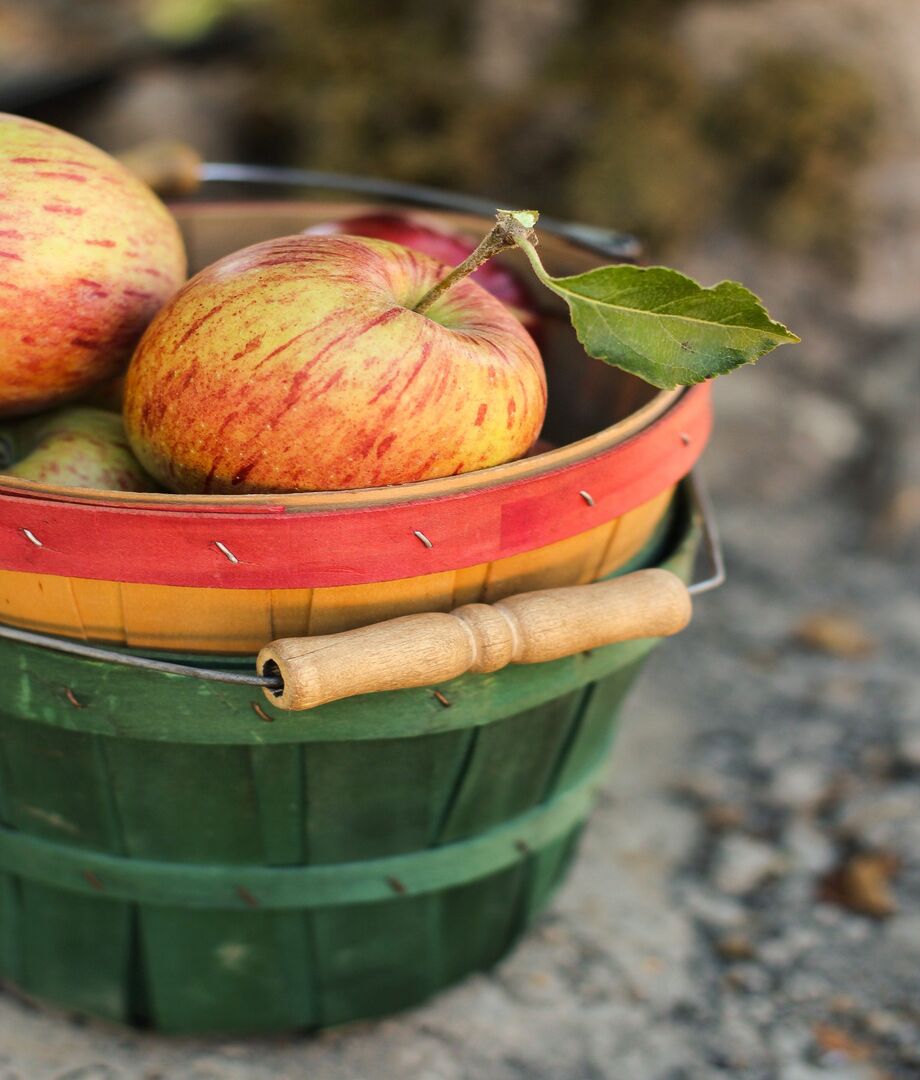
Label: apple